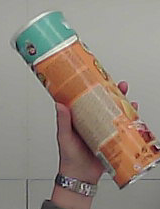
Product: pringles_paprika